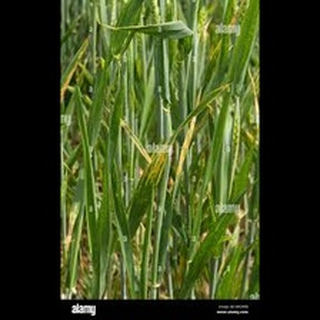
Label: wheat_leaf_blight